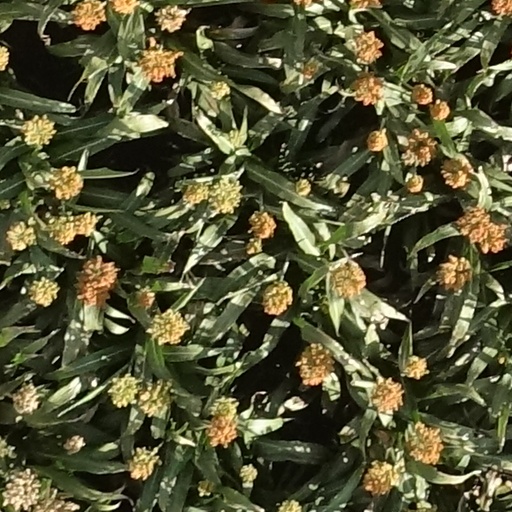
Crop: sorghum